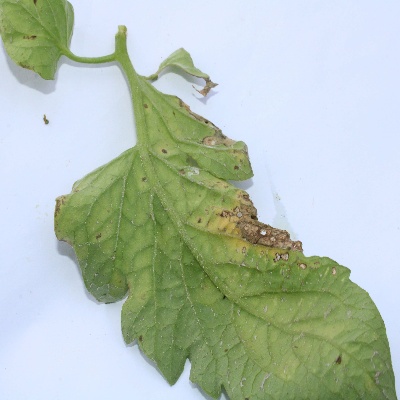
Crop: Tomato
Condition: septoria leaf spot